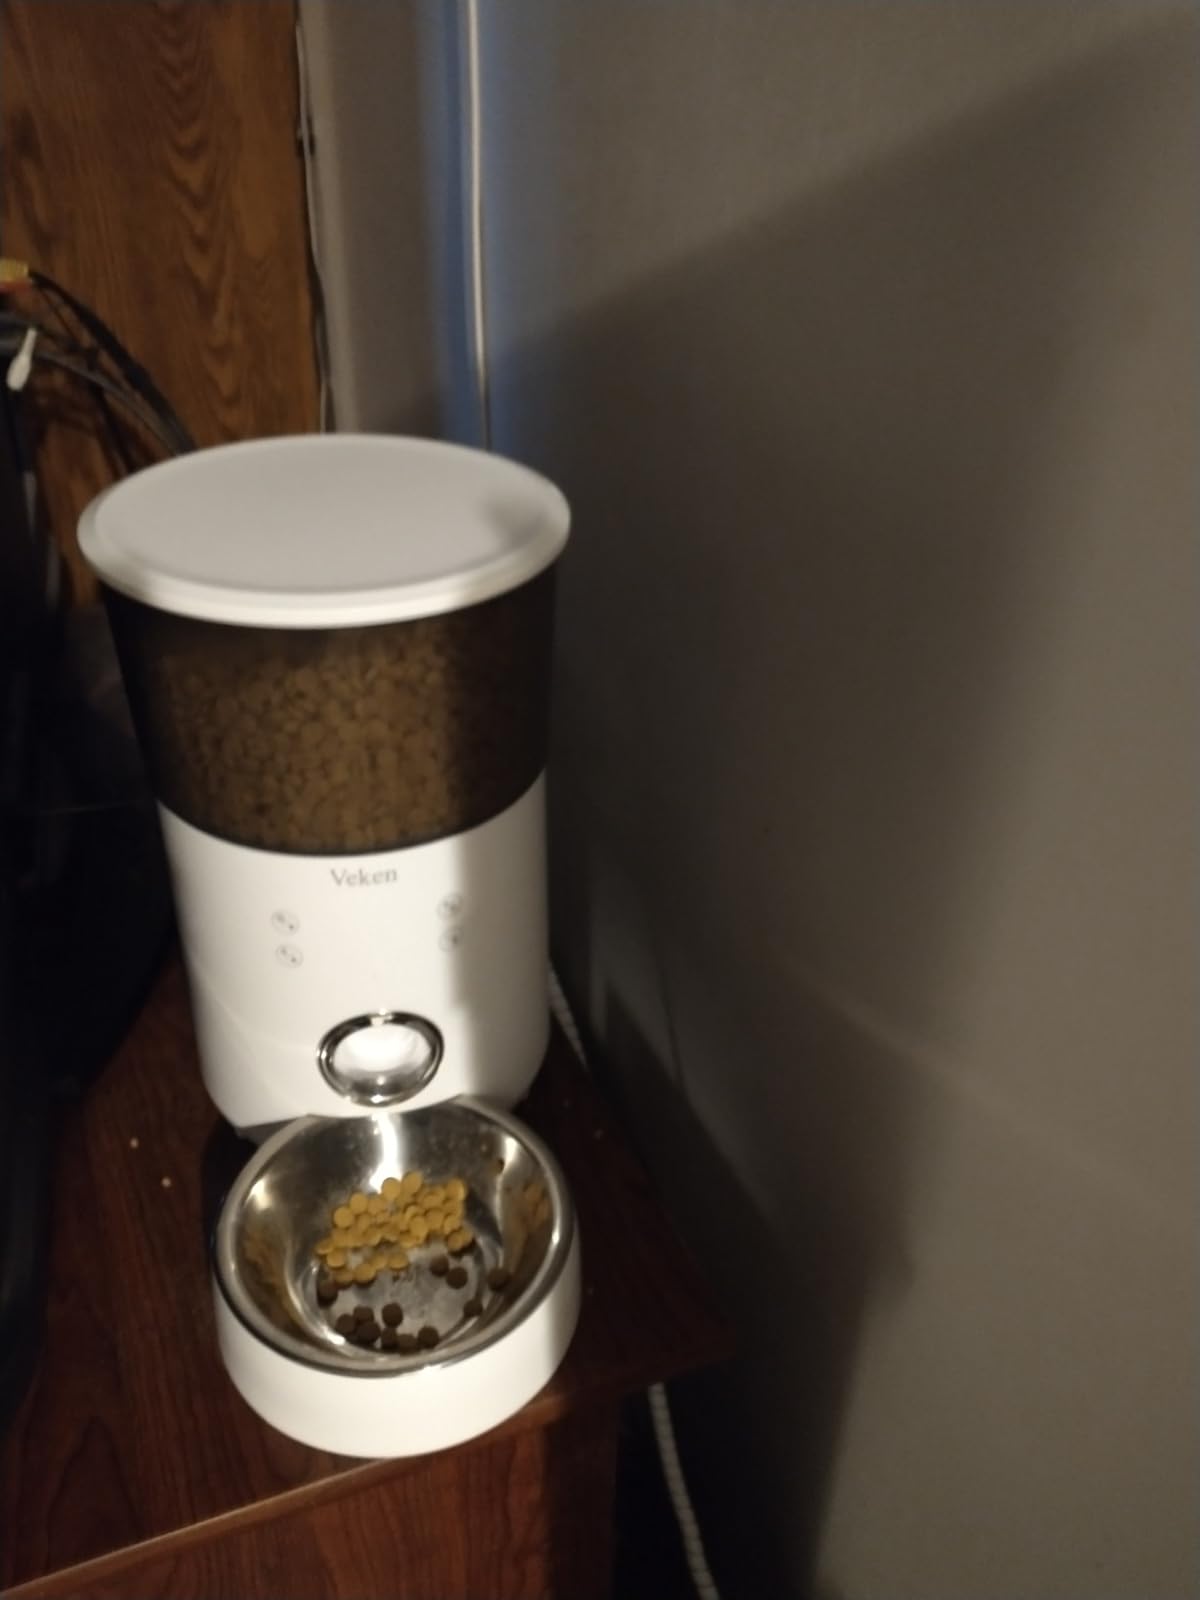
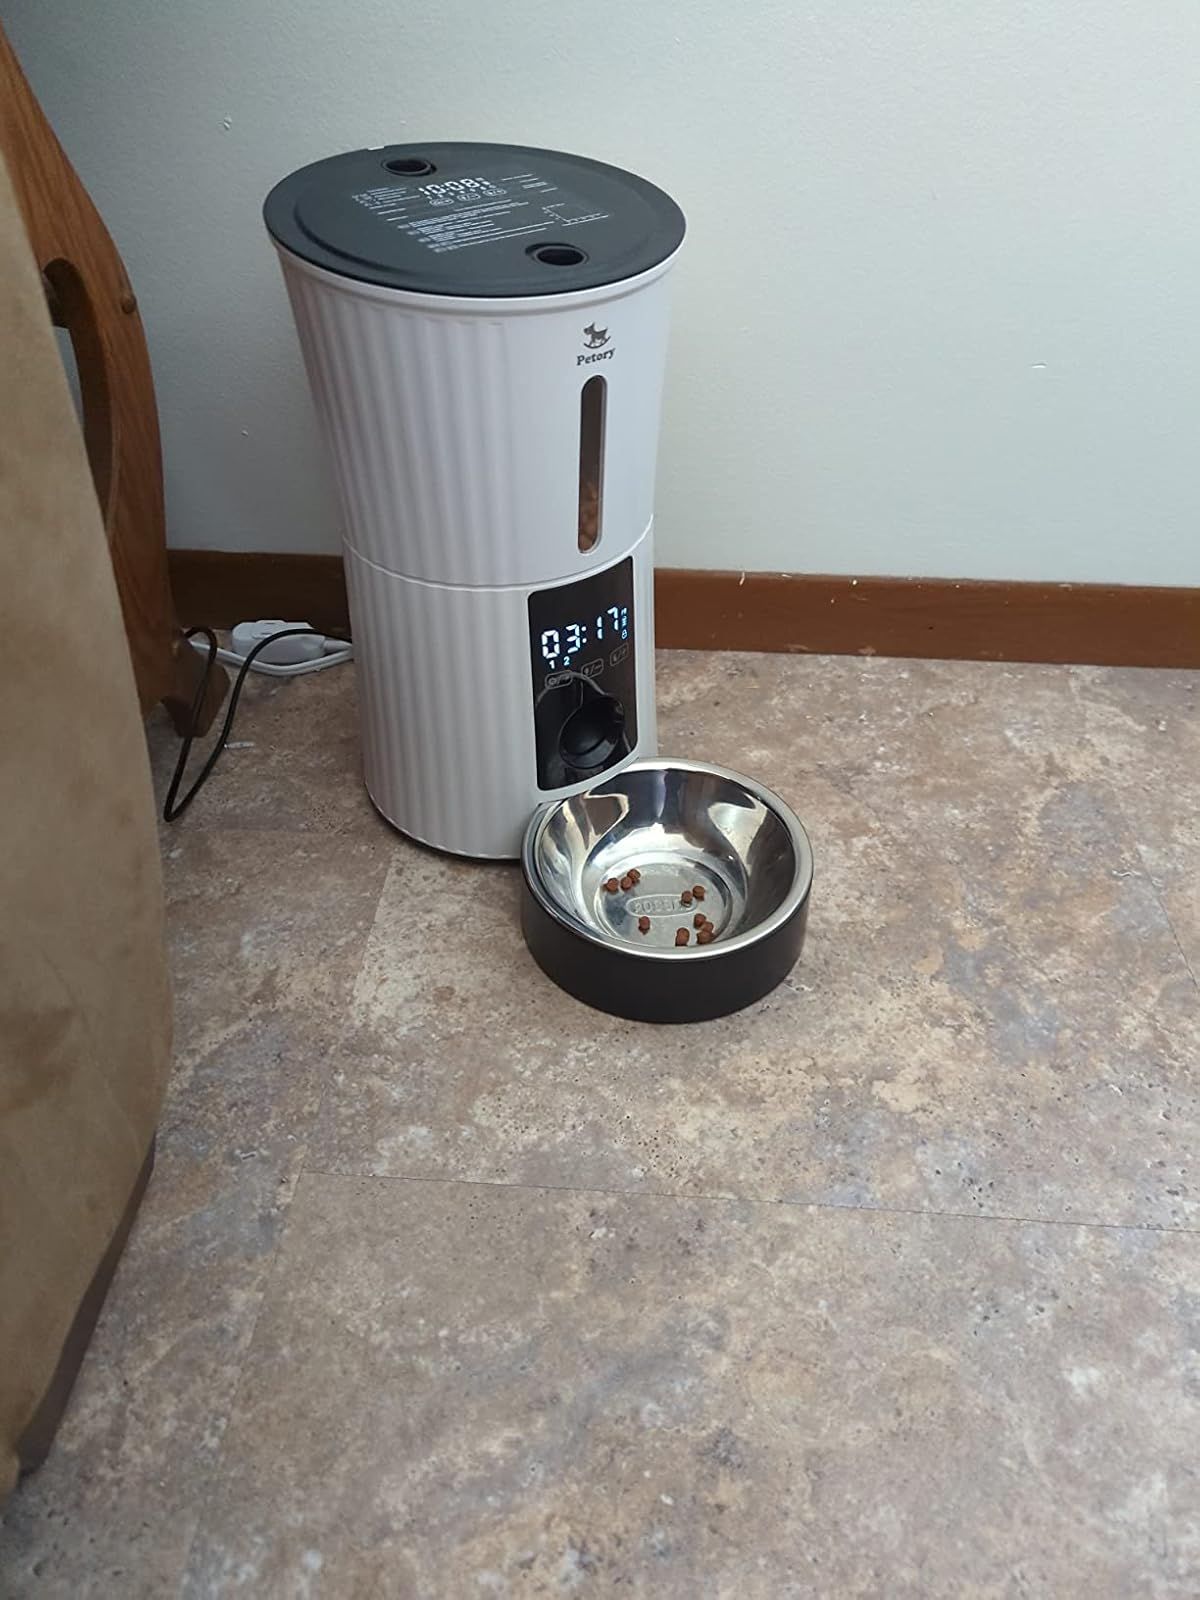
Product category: items_feeder
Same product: no